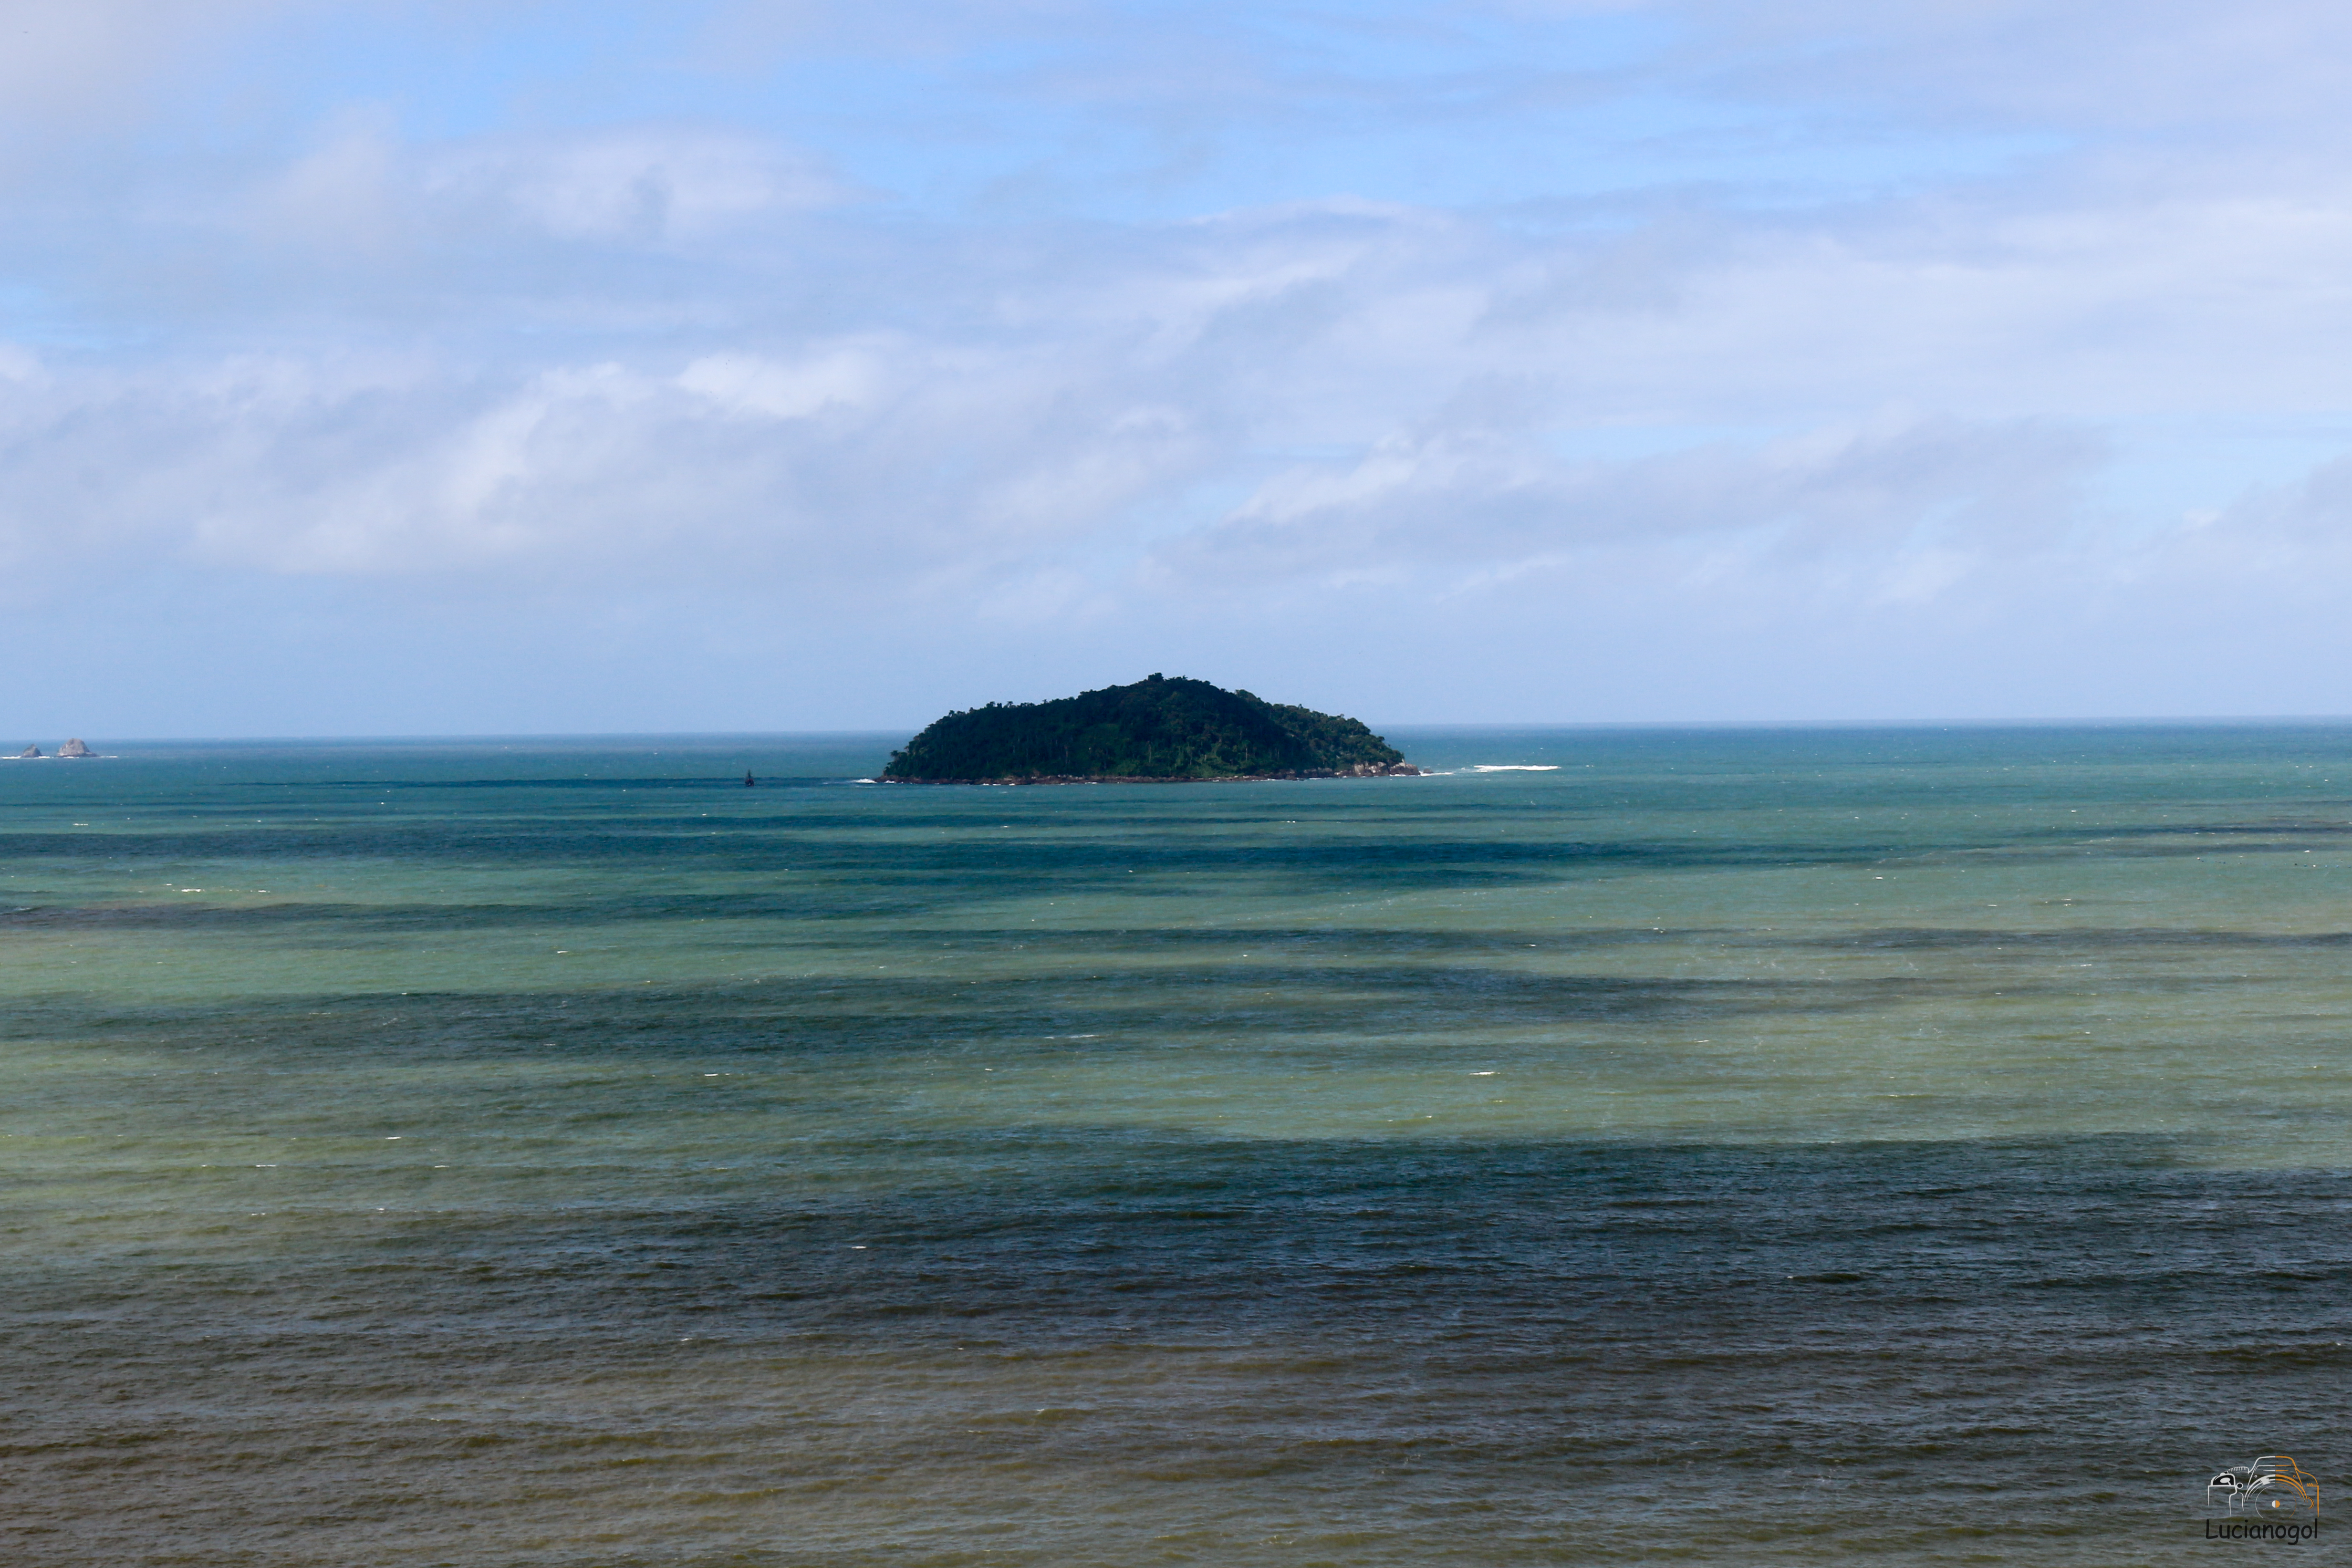
sea, ocean, coastal and oceanic landforms, sky, coast, shore, horizon, headland, promontory, beach, islet, wave, island, cape, bay, wind wave, water, calm, cloud, tropics, vacation